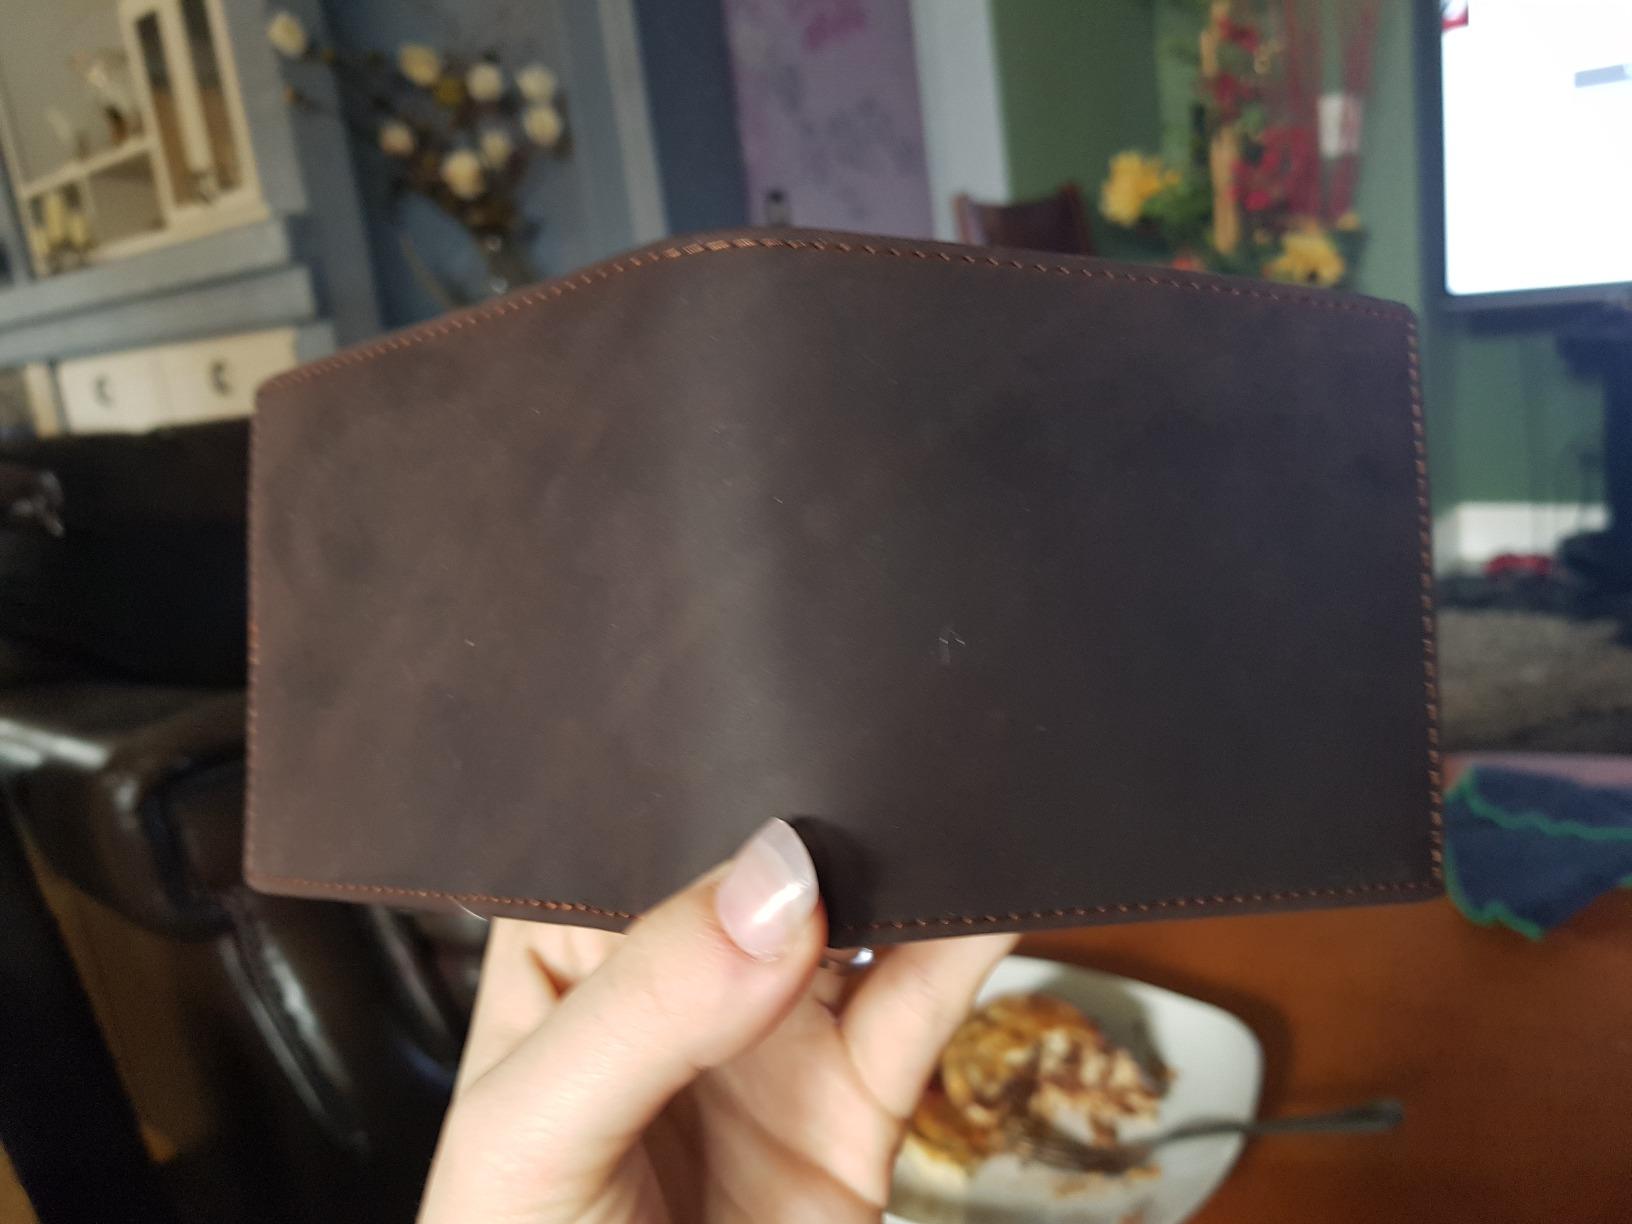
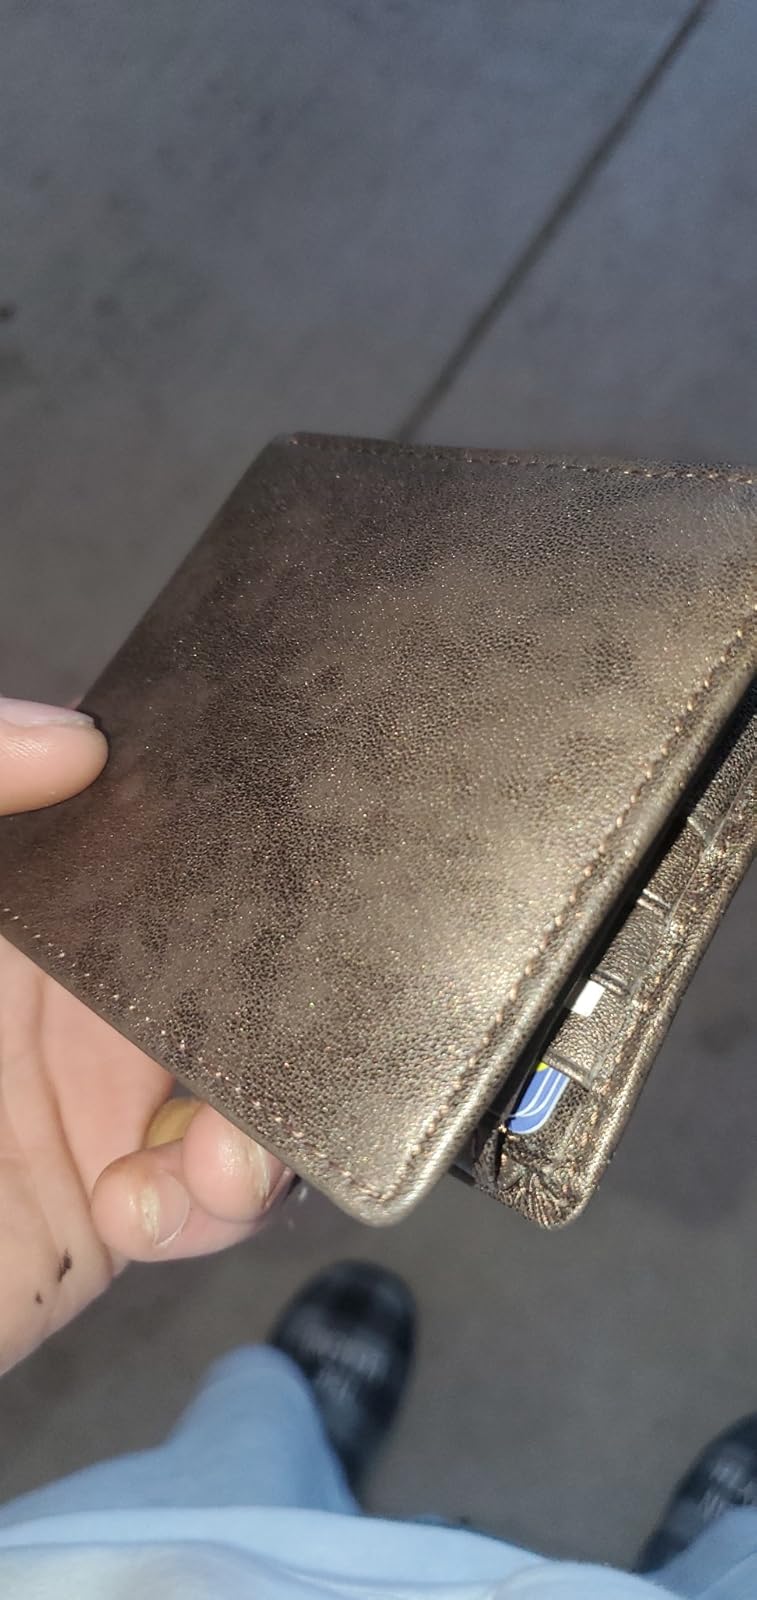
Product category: accessories_wallet
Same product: no